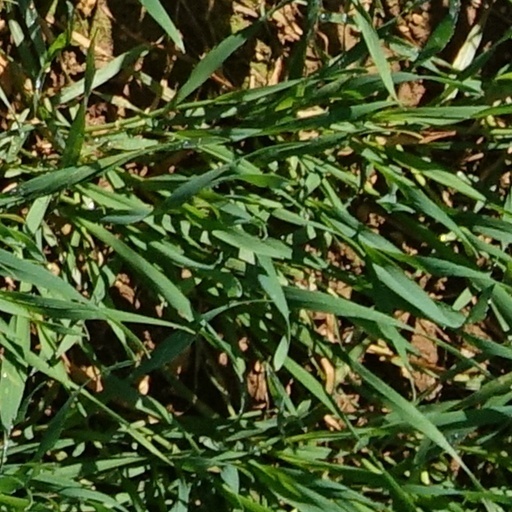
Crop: wheat